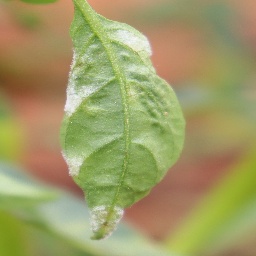
Label: powdery mildew